Trisanna Bridge

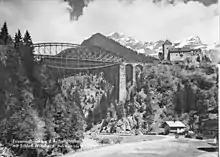
The second incarnation of the bridge, following installation of the lenticular truss, seen in 1958.

The Arlberg railway was electrified in stages during the 1920s, which along with it, brought heavier and longer trains. The bridge's main span was strengthened by transforming it into a lenticular truss bridge, nicknamed "fish belly" due to its distinctive shape. The vaults and arches of the supporting arches were also restored during this restoration, by injecting cement mortar into the various cracks and crevices that had developed since its construction.